Samangan Province

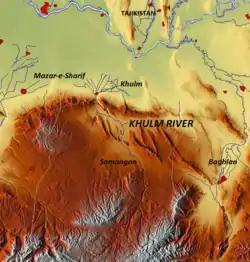
Map of the Khulm River basin

The economy revolves around agriculture, with farmers in Samangan province cultivating grains, fruits, and nuts on the region's fertile river plains. The province of Samangan is second only to the northwestern Afghan province of Badghis in terms of pistachio production. As of 2005, 10 Agricultural cooperatives were functioning in the province with 665 enrolled members controlling an area of 5532 ha which brought prosperity to its members. The staple food crops grown in the province are wheat, barley and potato and flax. The horticultural or garden crops grown are grapes, pomegranates and other fruit and nut trees. Cash crops grown in a few villages were sesame, cotton and tobacco; and they are mostly in Dara-i-Soofi-Payin and Aybek districts; cotton was major crop in Hazrat-i-Sultan district while tobacco was produced on a large scale in the Roi-Do-Ab district. Use of fertilizers is also common among 60% of the on both field and garden crops Industries are almost non existent in the province, except for minor leather industry producing the karakul skin and a few small scale handicrafts producing rugs, shawls, jewellery and carpets.